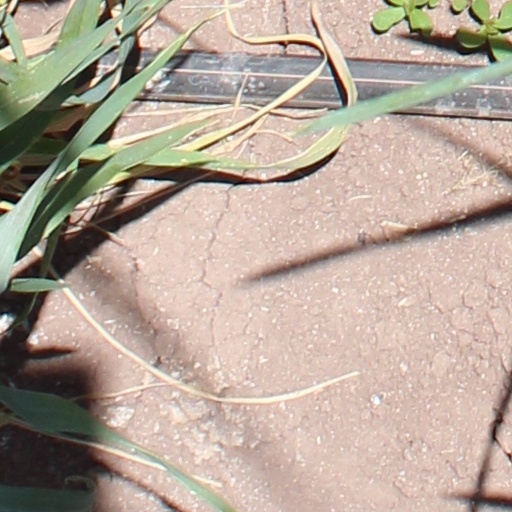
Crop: wheat